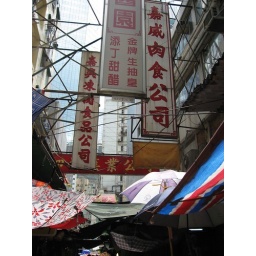
The signs above one of the Hong Kong street markets